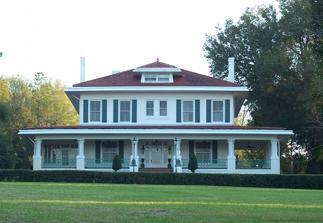
Building: B. K. Bullard House
Country: United States of America
Year built: 1914
Historic house in Florida, United States United States historic place B. K. Bullard House U.S. National Register of Historic Places Show map of Florida Show map of the United States Location Lake Wales , Florida Coordinates 27°53′41″N 81°34′40″W / 27.89472°N 81.57778°W / 27.89472; -81.57778 Built 1914 Architectural style Colonial Revival MPS Lake Wales MPS NRHP reference No. 90001272 Added to NRHP August 31, 1990 The B. K. Bullard House is a historic house located at 644 South Lakeshore Boulevard in Lake Wales , Florida . Description and history The B.K. Bullard House is a two-story brick residential building located on a large, sloping lot overlooking Lake Wales. The lot is landscaped with palm sand shrubbery throughout. The building has a low-pitched hipped roof with boxed eaves and a central hipped dormer. The roof is covered with ceramic tile. It was added to the National Register of Historic Places on August 31, 1990. References